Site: brandenburg
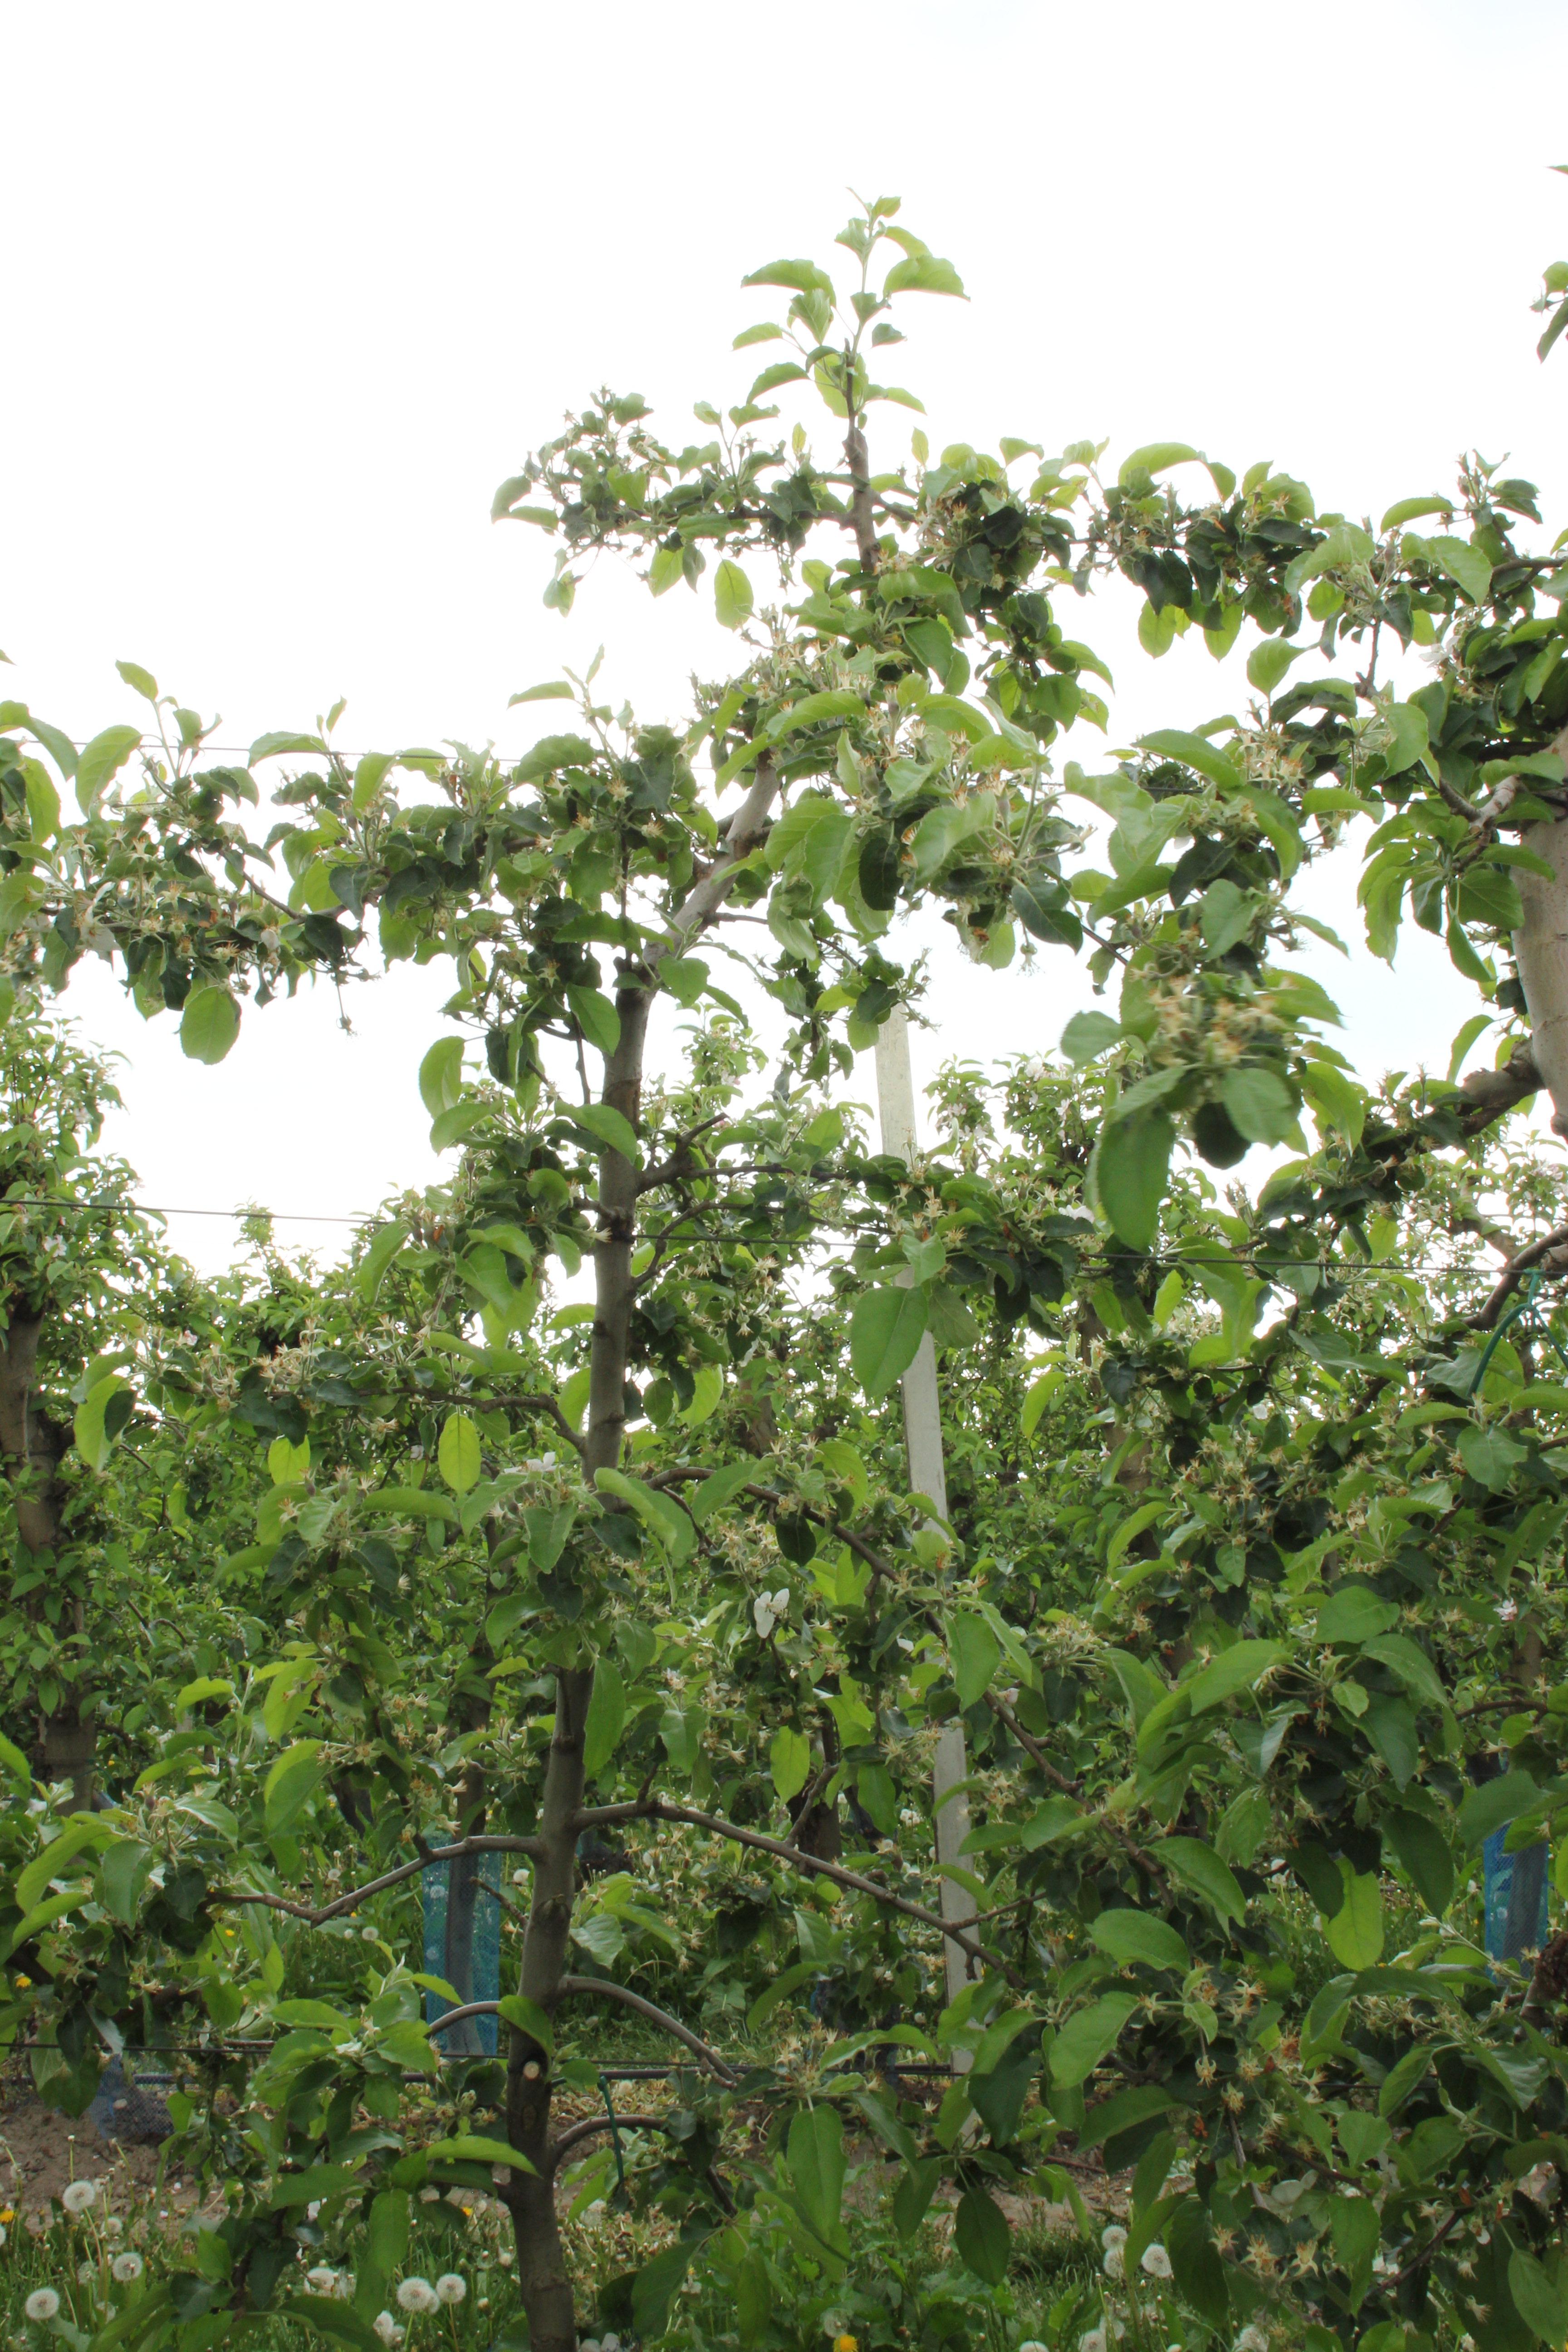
Growth stage (BBCH 67): Flowering